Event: Nepal Earthquake
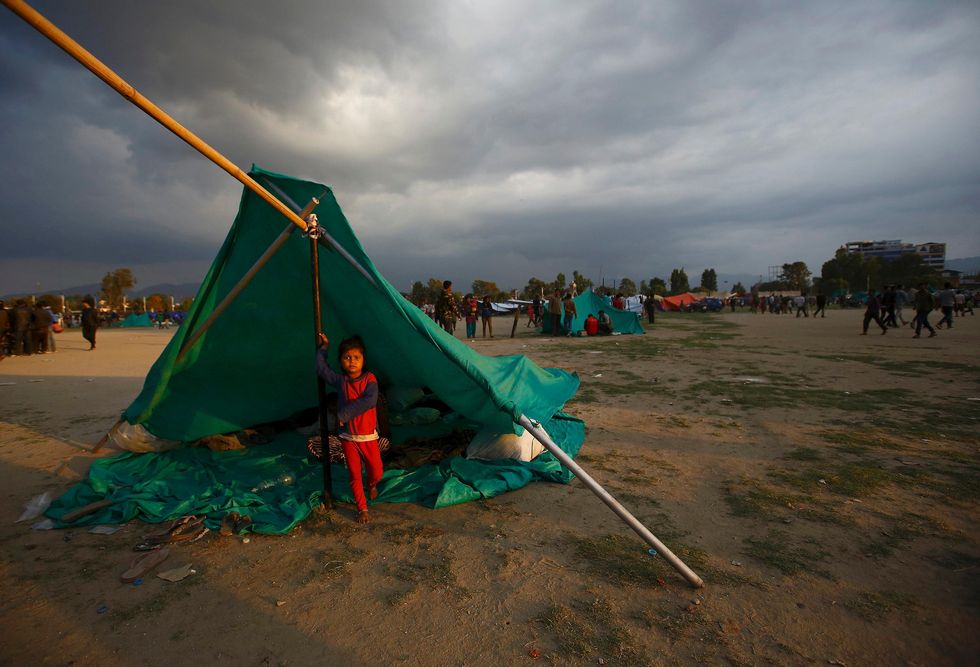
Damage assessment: no_damage